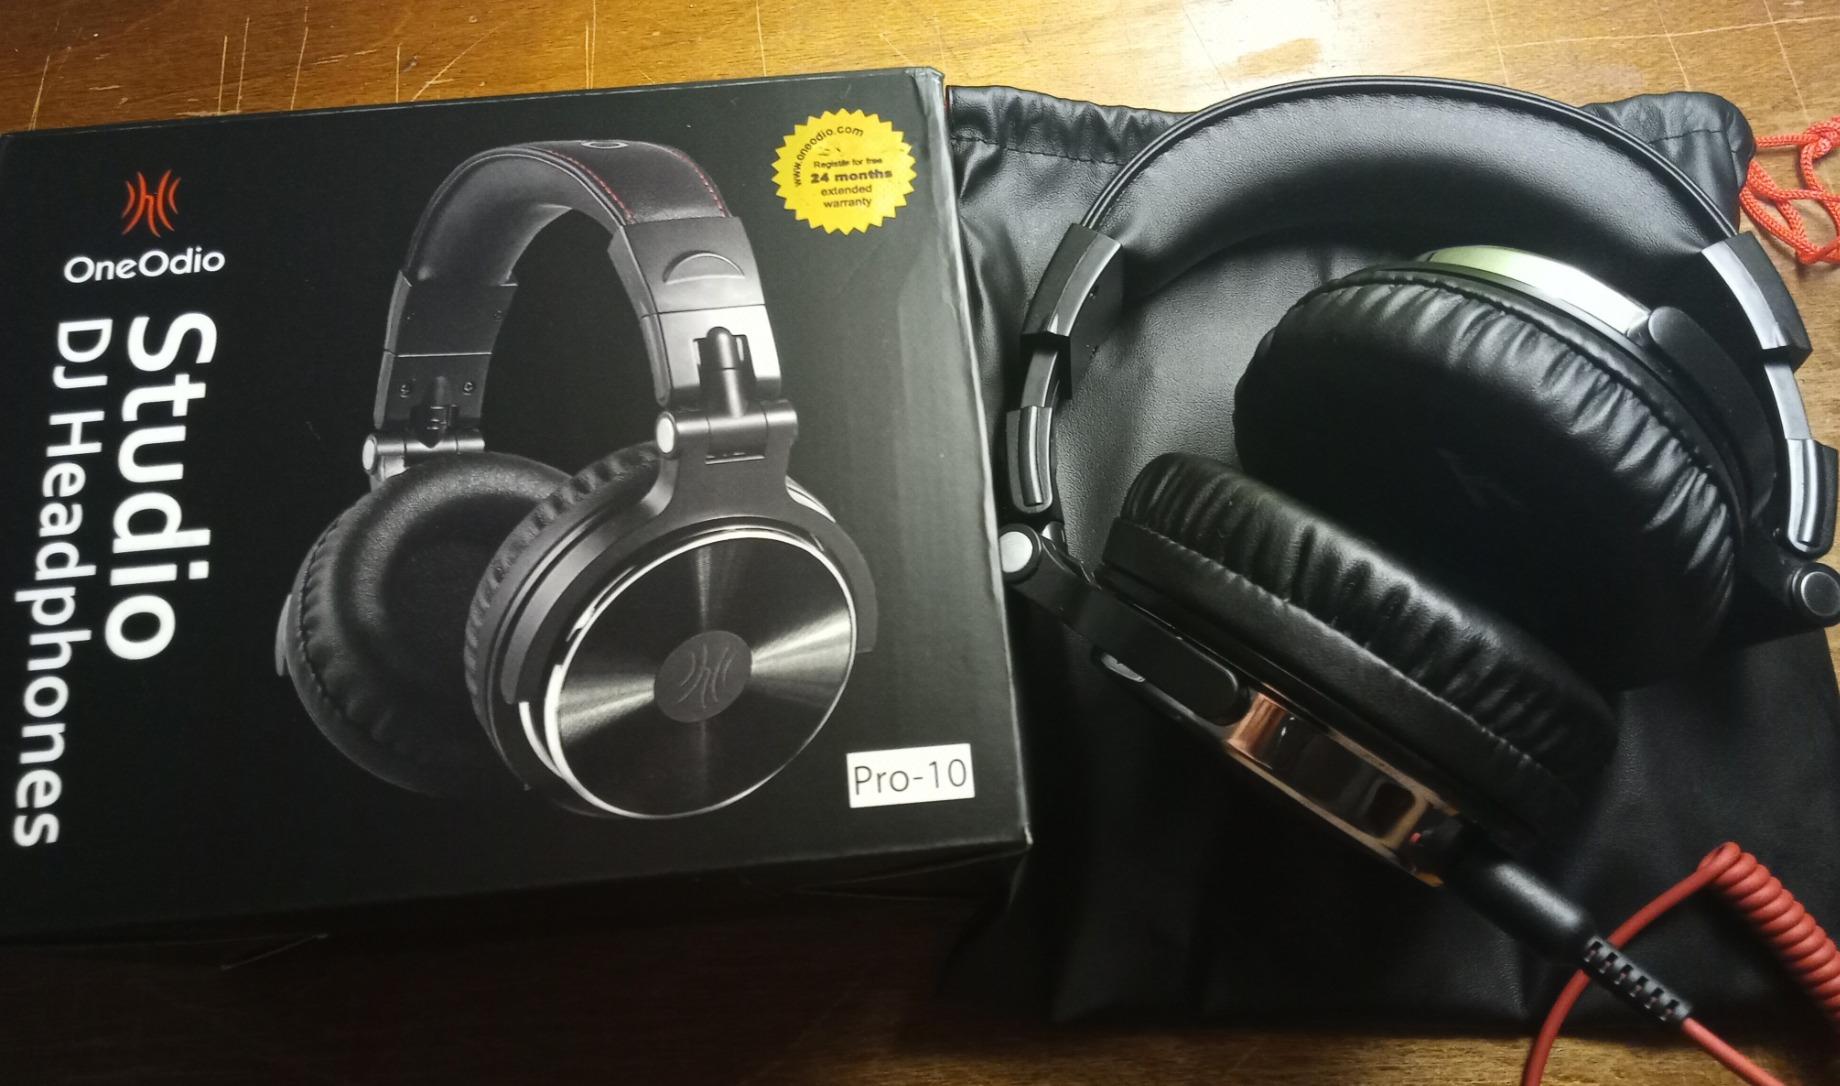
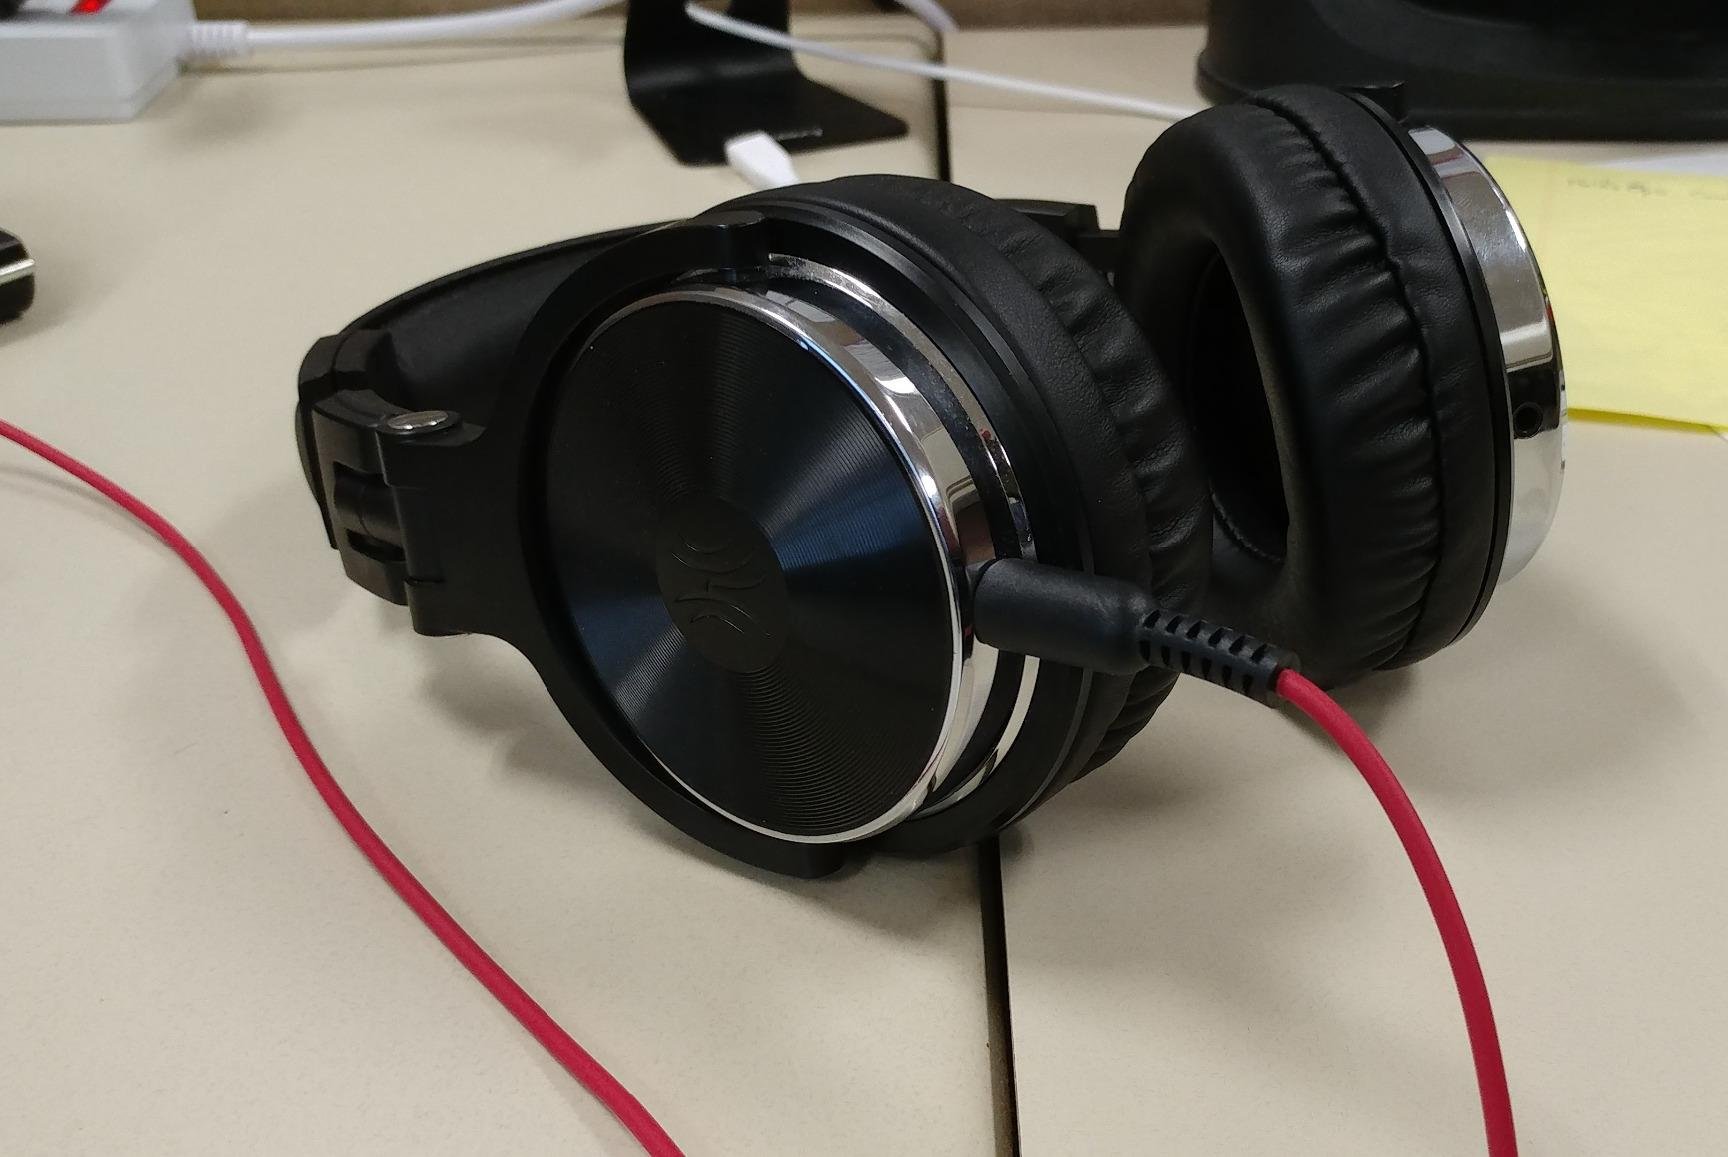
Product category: headphones
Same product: yes